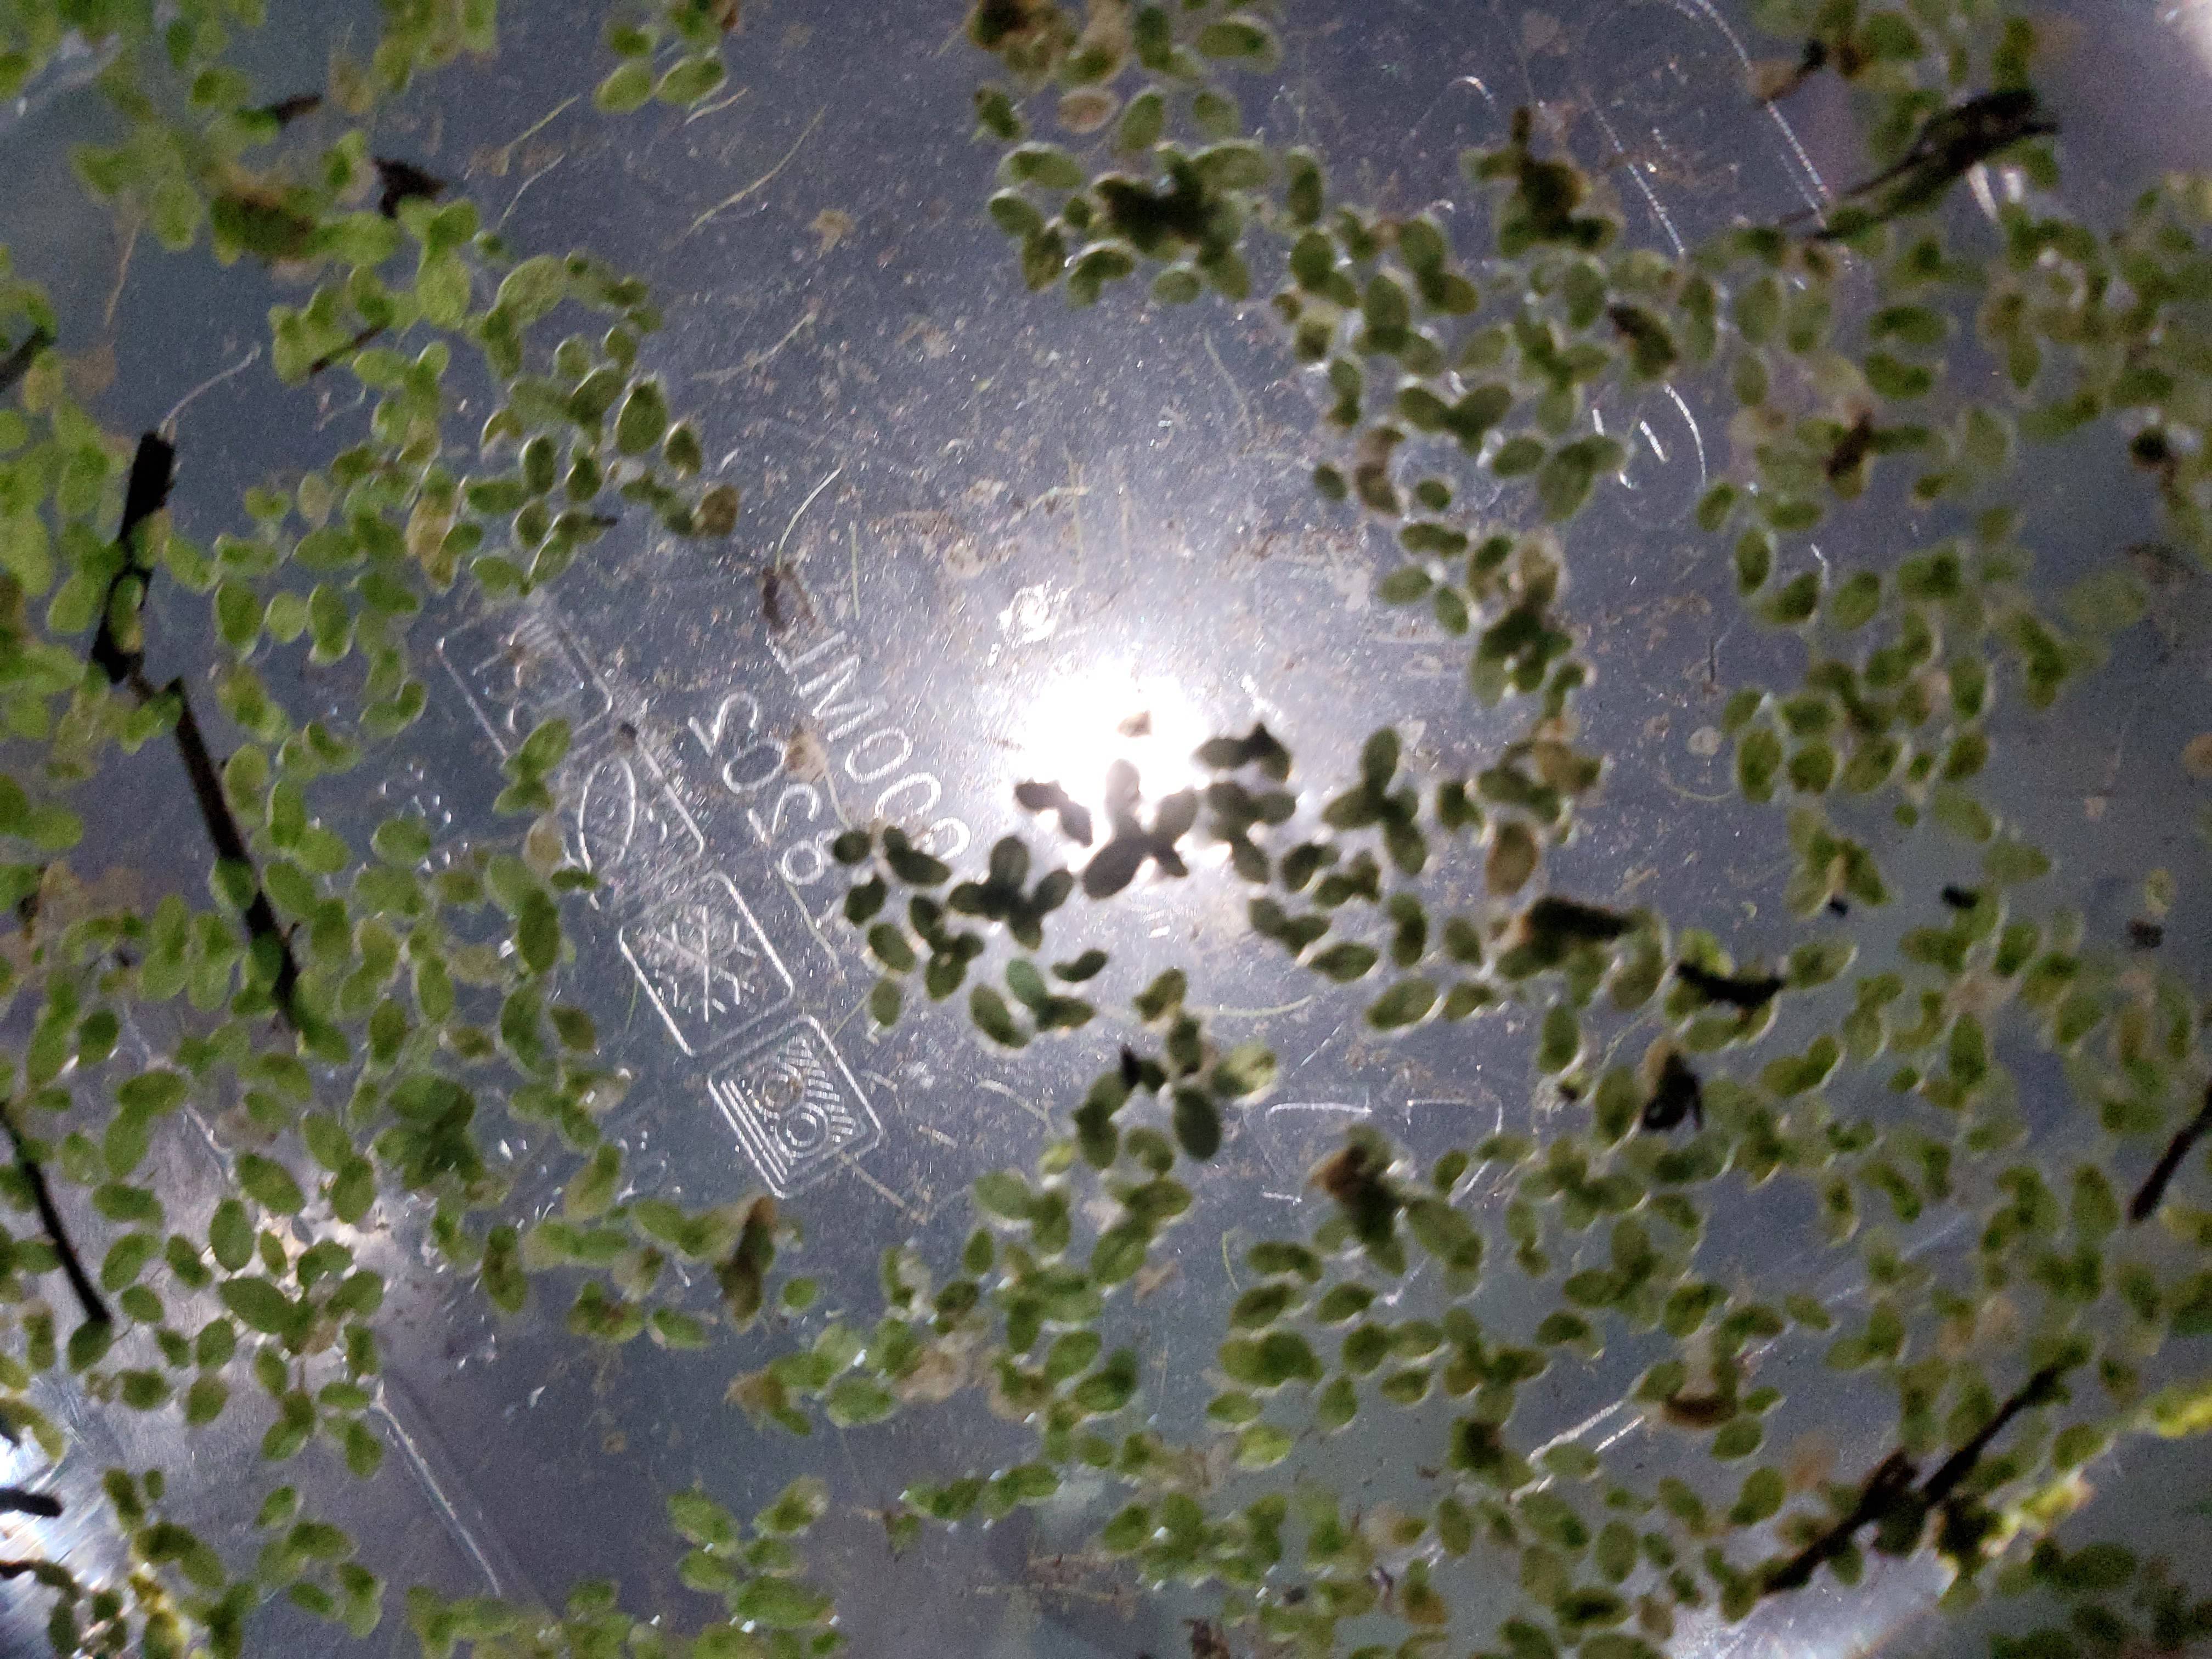
Species: Common Duckweeds (Lemna minor)